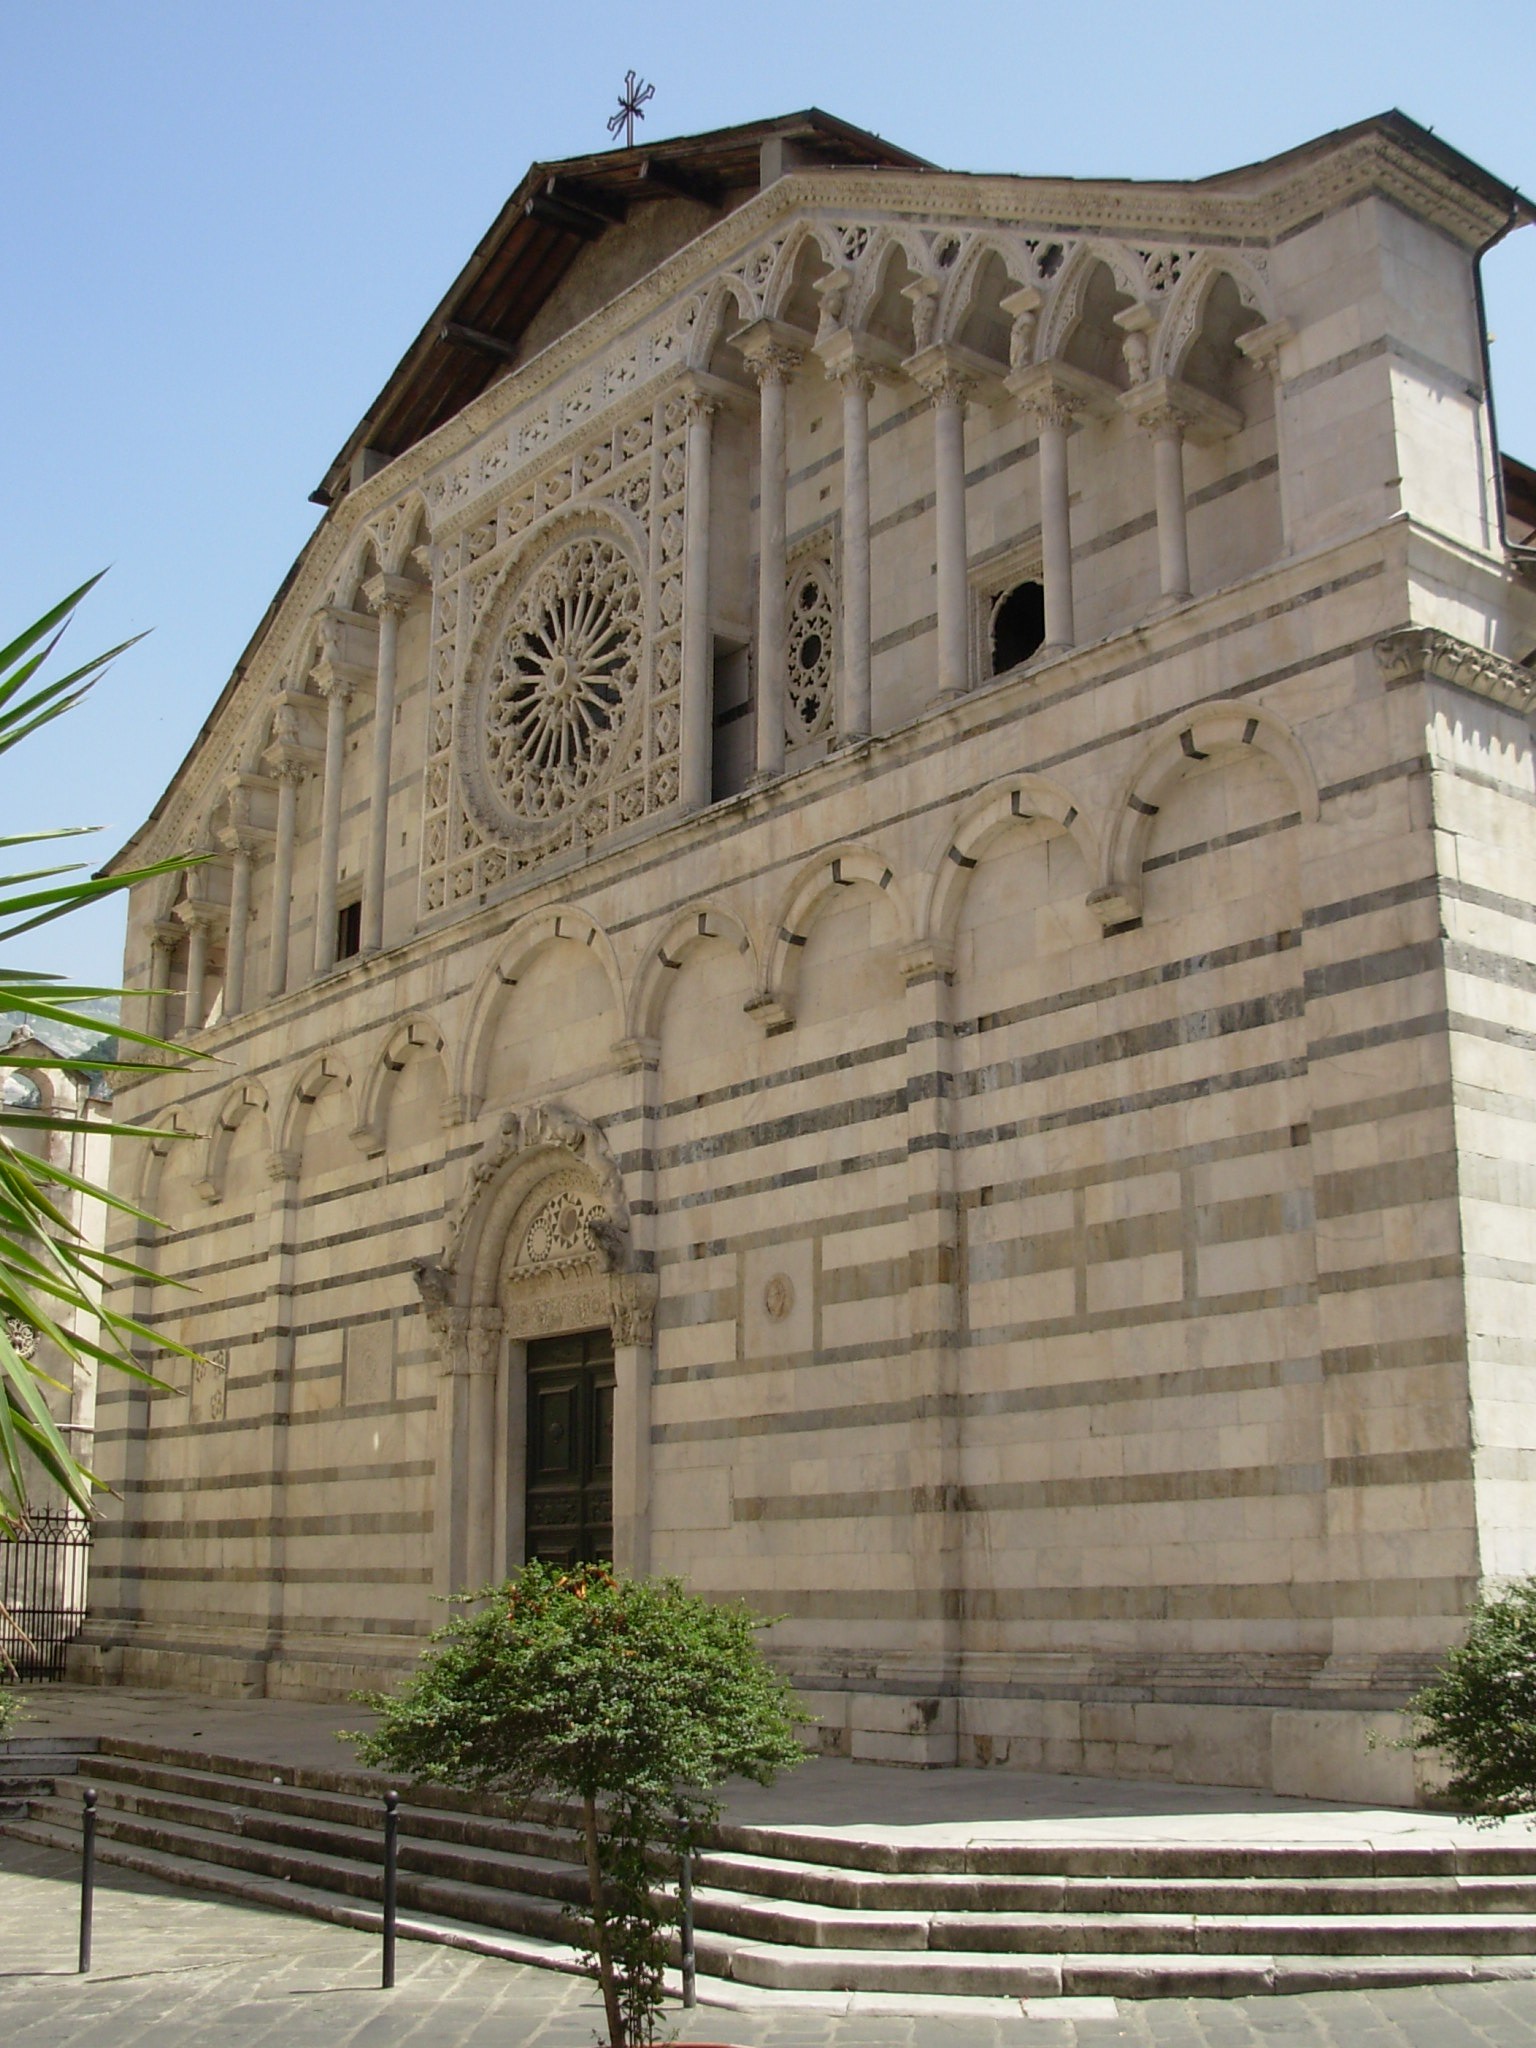
architecture, white, building, stone, facade, church, chapel, place of worship, marble, synagogue, estate, classical architecture, carrara